Beth Behrs

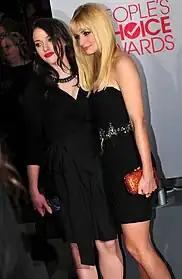
"2 Broke Girls" co-stars Kat Dennings and Behrs at the 38th People's Choice Awards on January 11, 2012.

Behrs landed her first film role in the teen comedy "", which she filmed in Vancouver for seven weeks beginning in March 2009. The seventh in the "American Pie" series, the film was released direct-to-video on December 22, 2009. She next starred in "Adventures of Serial Buddies", an independent comedy about an inept group of serial killers produced by TV personality Maria Menounos. The film also starred Christopher Lloyd, Kathie Lee Gifford, and Artie Lange. In late 2010, Behrs shot the independent feature, "Route 30, Too!", in Chambersburg, Pennsylvania, playing an alien girl.